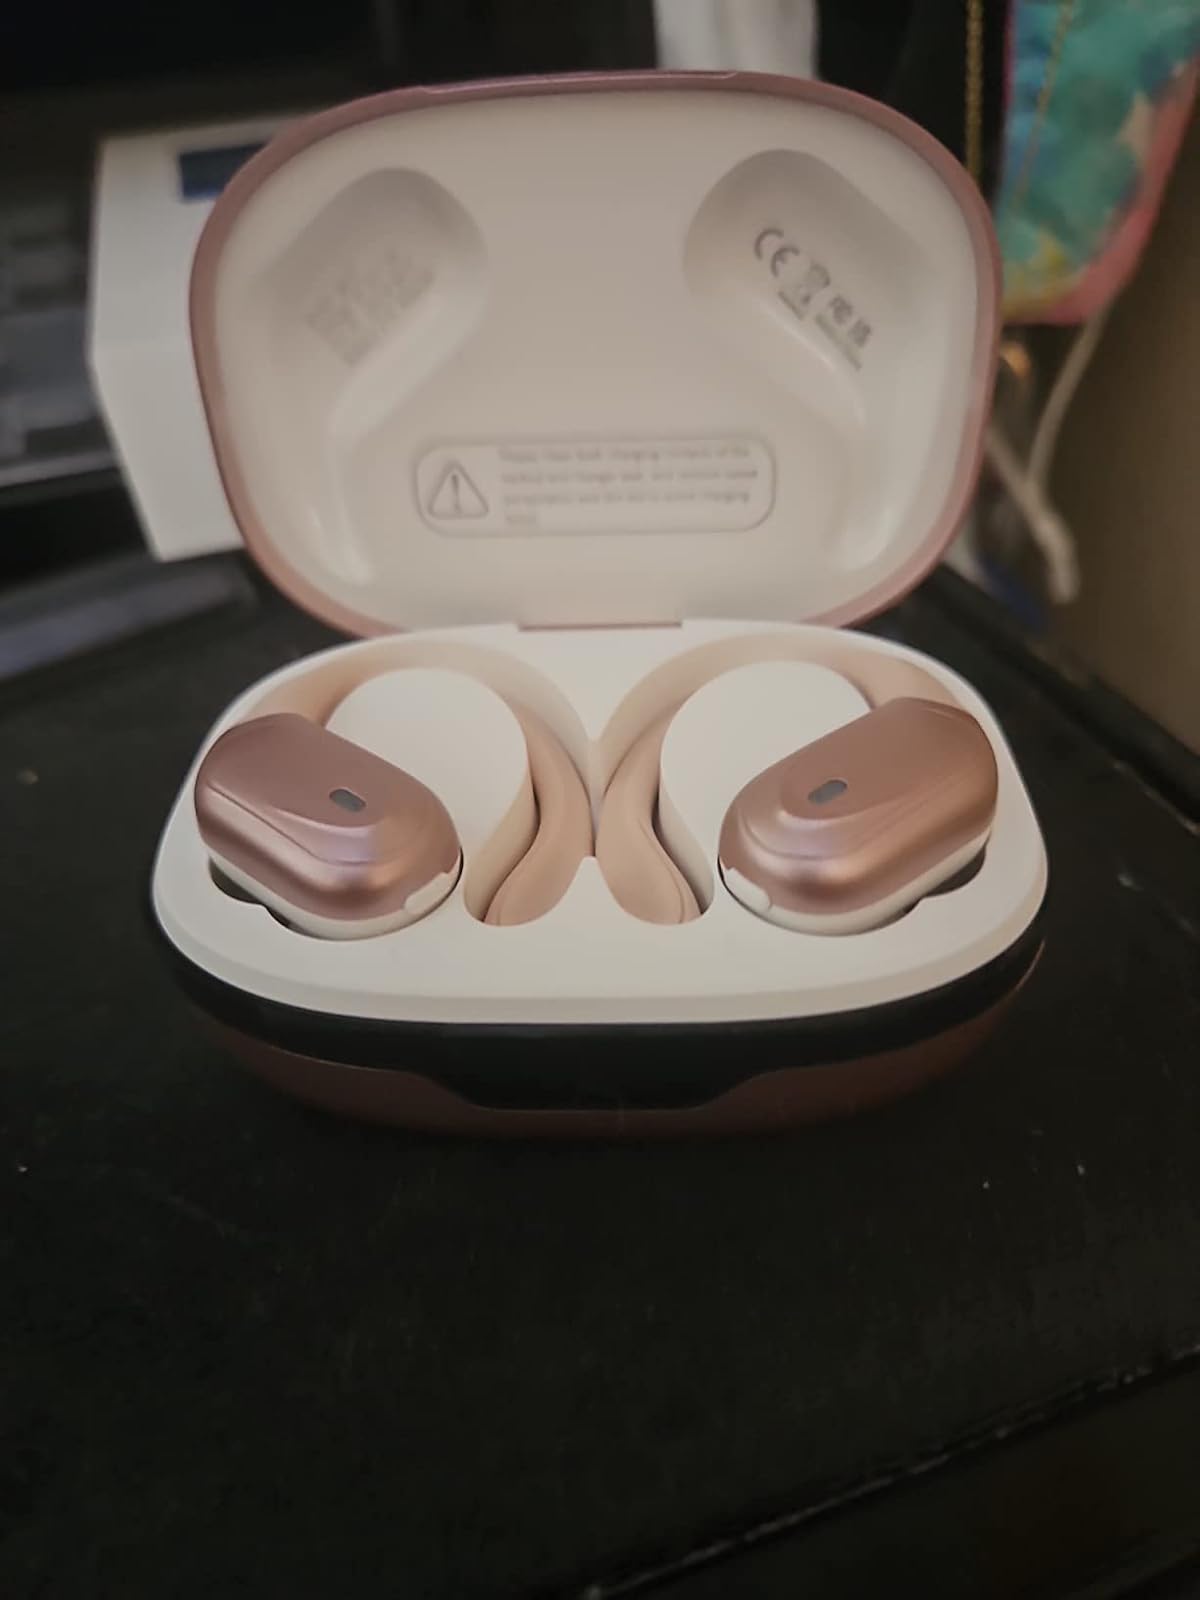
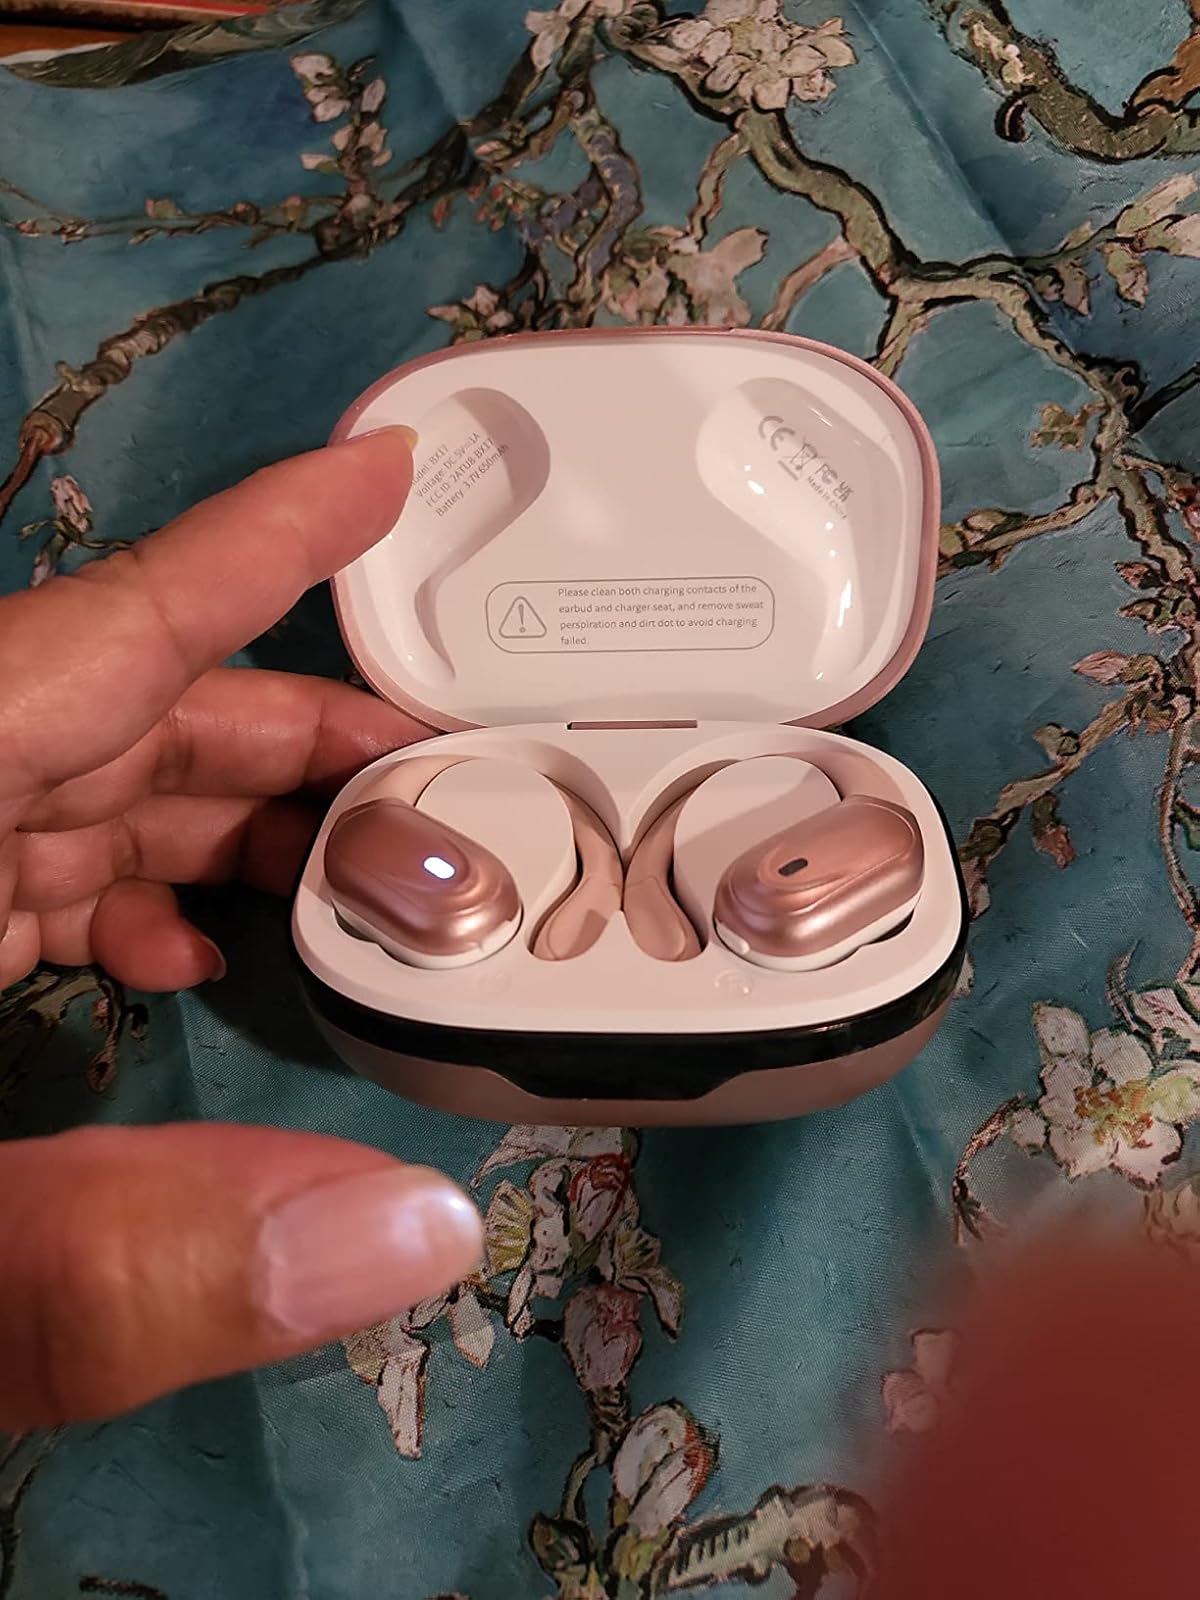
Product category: earbuds
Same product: yes